Rosa Godoy

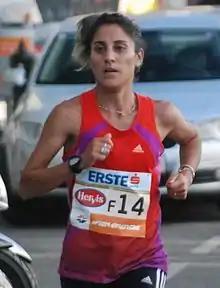
Godoy at the 2013 Vienna City Marathon

Rosa Liliana Godoy (born 19 March 1982) is an Argentine runner. She placed 110th in the marathon at the 2016 Olympics. She also competed at the 2007 Pan American Games for the women's 3000 meters steeplechase.